Answer in natural language. Which object is closer to the camera taking this photo, black basic chair (highlighted by a blue box) or Window? Choose between the following options: Window or black basic chair (highlighted by a blue box)
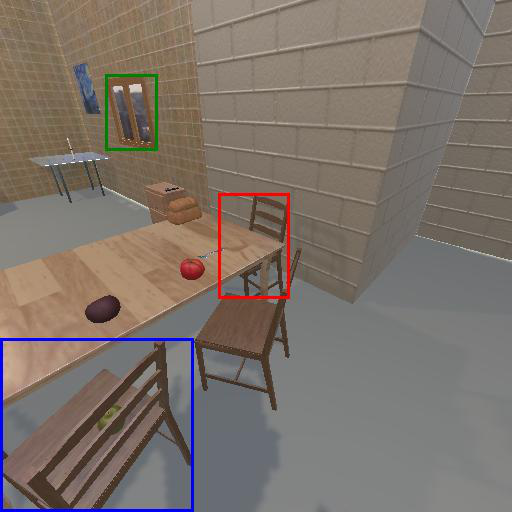
<answer>black basic chair (highlighted by a blue box)</answer>